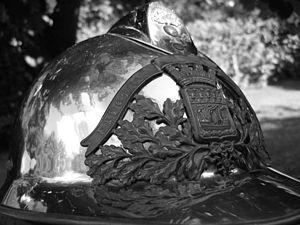
Casque en acier modèle 1933 utilisé par les sapeurs-pompiers de Paris, dans les années 1940. Il porte sur le devant le blason de la ville et sa devise «
La brigade de sapeurs-pompiers de Paris, familièrement appelée la Brigade, est une unité du génie de l'Armée de terre française, placée sous l'autorité du préfet de police de Paris. Elle est commandée par le général de brigade Jean-Marie Gontier depuis le 30 novembre 2019.
Un casque est une pièce d'armure ou un équipement de protection individuelle destiné à protéger la tête contre les conséquences d'un traumatisme crânien. Les casques sont souvent munis d'une sangle évitant la chute du casque ; jugulaire ou mentonnière.
En France, le terme « pompiers » est souvent utilisé dans un sens englobant tous les acteurs de la sécurité civile et de la lutte contre l'incendie. Cet article ne traite que des pompiers qui interviennent auprès du public ; pour les pompiers intervenant dans les entreprises privées, voir l'article Agent de sécurité incendie certifié.
Le casque Adrian M 1915, lointainement inspiré de la bourguignotte du Moyen Âge, est le casque militaire équipant les troupes françaises pendant la Première Guerre mondiale. Il fut conçu dans l'urgence quand des millions de soldats se retrouvèrent engagés dans la guerre de tranchées et que les blessures à la tête devinrent la cause d'une proportion significative des pertes sur le champ de bataille ; 77 % des blessures des Poilus étaient localisées à la tête avant son adoption, le chiffre tombant à 22 % en 1916.